Al Sharpton

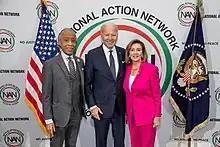
Sharpton with President Joe Biden and Representative Nancy Pelosi in 2023

Sharpton's supporters praise "his ability and willingness to defy the power structure that is seen as the cause of their suffering" and consider him "a man who is willing to tell it like it is". Former Mayor of New York City Ed Koch, one-time foe, said that Sharpton deserves the respect he enjoys among black Americans: "He is willing to go to jail for them, and he is there when they need him." President Barack Obama said that Sharpton is "the voice of the voiceless and a champion for the downtrodden". A 2013 Zogby Analytics poll found that one quarter of African Americans said that Sharpton speaks for them.